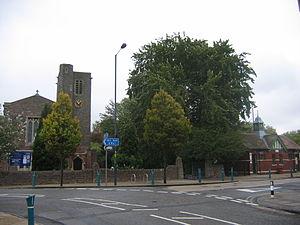
Avonmouth est une ville portuaire située dans la banlieue de Bristol, au sud-ouest de l'Angleterre. Elle tient son nom de sa position à la confluence de la rivière Avon dans la Severn. En 2011, sa population était de 12 845 habitants.